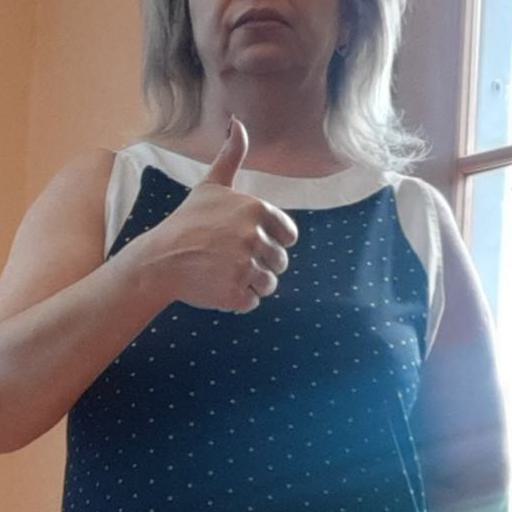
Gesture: like